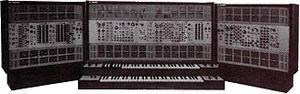
ARP Instruments, Inc. était une société américaine spécialisée dans la conception et la vente d'instruments de musique électroniques fondée en 1969 par Alan Robert Pearlman. ARP a disparu définitivement en 1981 pour des raisons financières.
L'ARP 2500 est un synthétiseur modulaire, analogique, et duophonique produit par la société ARP Instruments entre 1970 et 1981. Il comporte un ensemble de commande d'interruption de matrice pour chaque module et c'est la principale méthode pour interconnecter ces derniers. Une rangée de prises jack est présente à la fin de chaque ligne de ces commandes.